Transition metal phosphido complexes

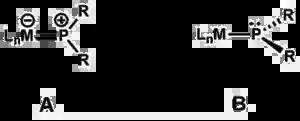
Resonance structures for complexes of planar phosphido ligands

Planar terminal phosphido ligands are also known. Terminal planar phosphido ligands engage in M-P multiple bonding. Planar phosphido complexes usually have shorter M-P bonds and wider M-P-R angles. In the tungsten complex, the W-PHPh bond is 0.26 Å shorter than W-PEt bond in the same complex, and the W-P-C angle is 140°. In , which can be prepared by salt metathesis from hafnocene dichloride, Hf(IV) is bonded to both planar and pyramidal phosphido ligands. These ligand types interconvert on the NMR timescale corresponding to an activation energy of about 8 kcal/mol. According to X-ray crystallography, the Hf-P distances are 2.488 (planar P) and 2.682 Å (pyramidal P).